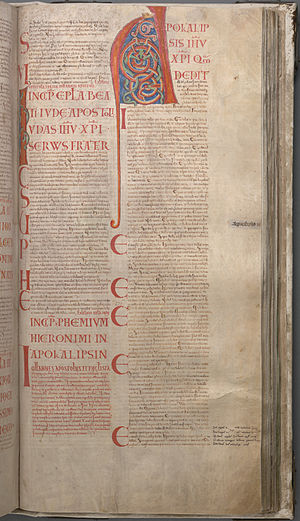
Katolske breve
To af de katolske breve – afslutningen på Jakobsbrevet og indledningen til Peters Første Brev – i Codex Gigas eller Djævlebibelen, skrevet på latin i begyndelsen af 1200-tallet.
De katolske breve er benævnelsen af de syv sidste breve i Det Nye Testamente. Ord katolsk betyder almindelig, og de syv breve har fået denne betegnelse, da de alle er skrevet til en ikke nærmere specifik menighed, modsat Paulus' breve der oftest er henvendt til en menighed i en bestemt brev. Dermed har brevene et mere almenen præg, der dog stadig kan betyde at brevene er skrevet til en bestemt menighed og at der kan være bestemte historiske årsager til at brevet er blevet skrevet.